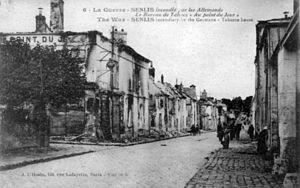
Senlis incendié par les Allemands. Le bureau de tabacs ""Au point du jour"" A. L'Hoste - 139, rue Lafayette - Paris - visé n° 6"
La bataille de Senlis, dans l'Oise, qui eut lieu le 2 septembre 1914, est une bataille charnière entre la Grande Retraite et la première bataille de la Marne. La bataille de Senlis est aujourd'hui connue par l'ampleur des crimes de guerre qui furent commis pendant les combats contre les populations civiles françaises.